Walter Whitehead

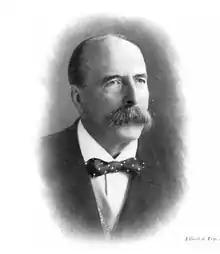
Portrait of Whitehead by Elliott & Fry

Walter Whitehead, , (12 October 1840 – 19 August 1913) was a surgeon at various hospitals in Manchester, England, and held the chair of Clinical Surgery at the Victoria University of Manchester. He was president of the British Medical Association in 1902. He once claimed that knowledge of anatomy was an impediment to being a good surgeon but was himself a bold, innovative practitioner of international repute. His procedure for excision of the tongue using scissors and his formulation of a related ointment became a standard treatment, as did a procedure he developed for the treatment of haemorrhoids.